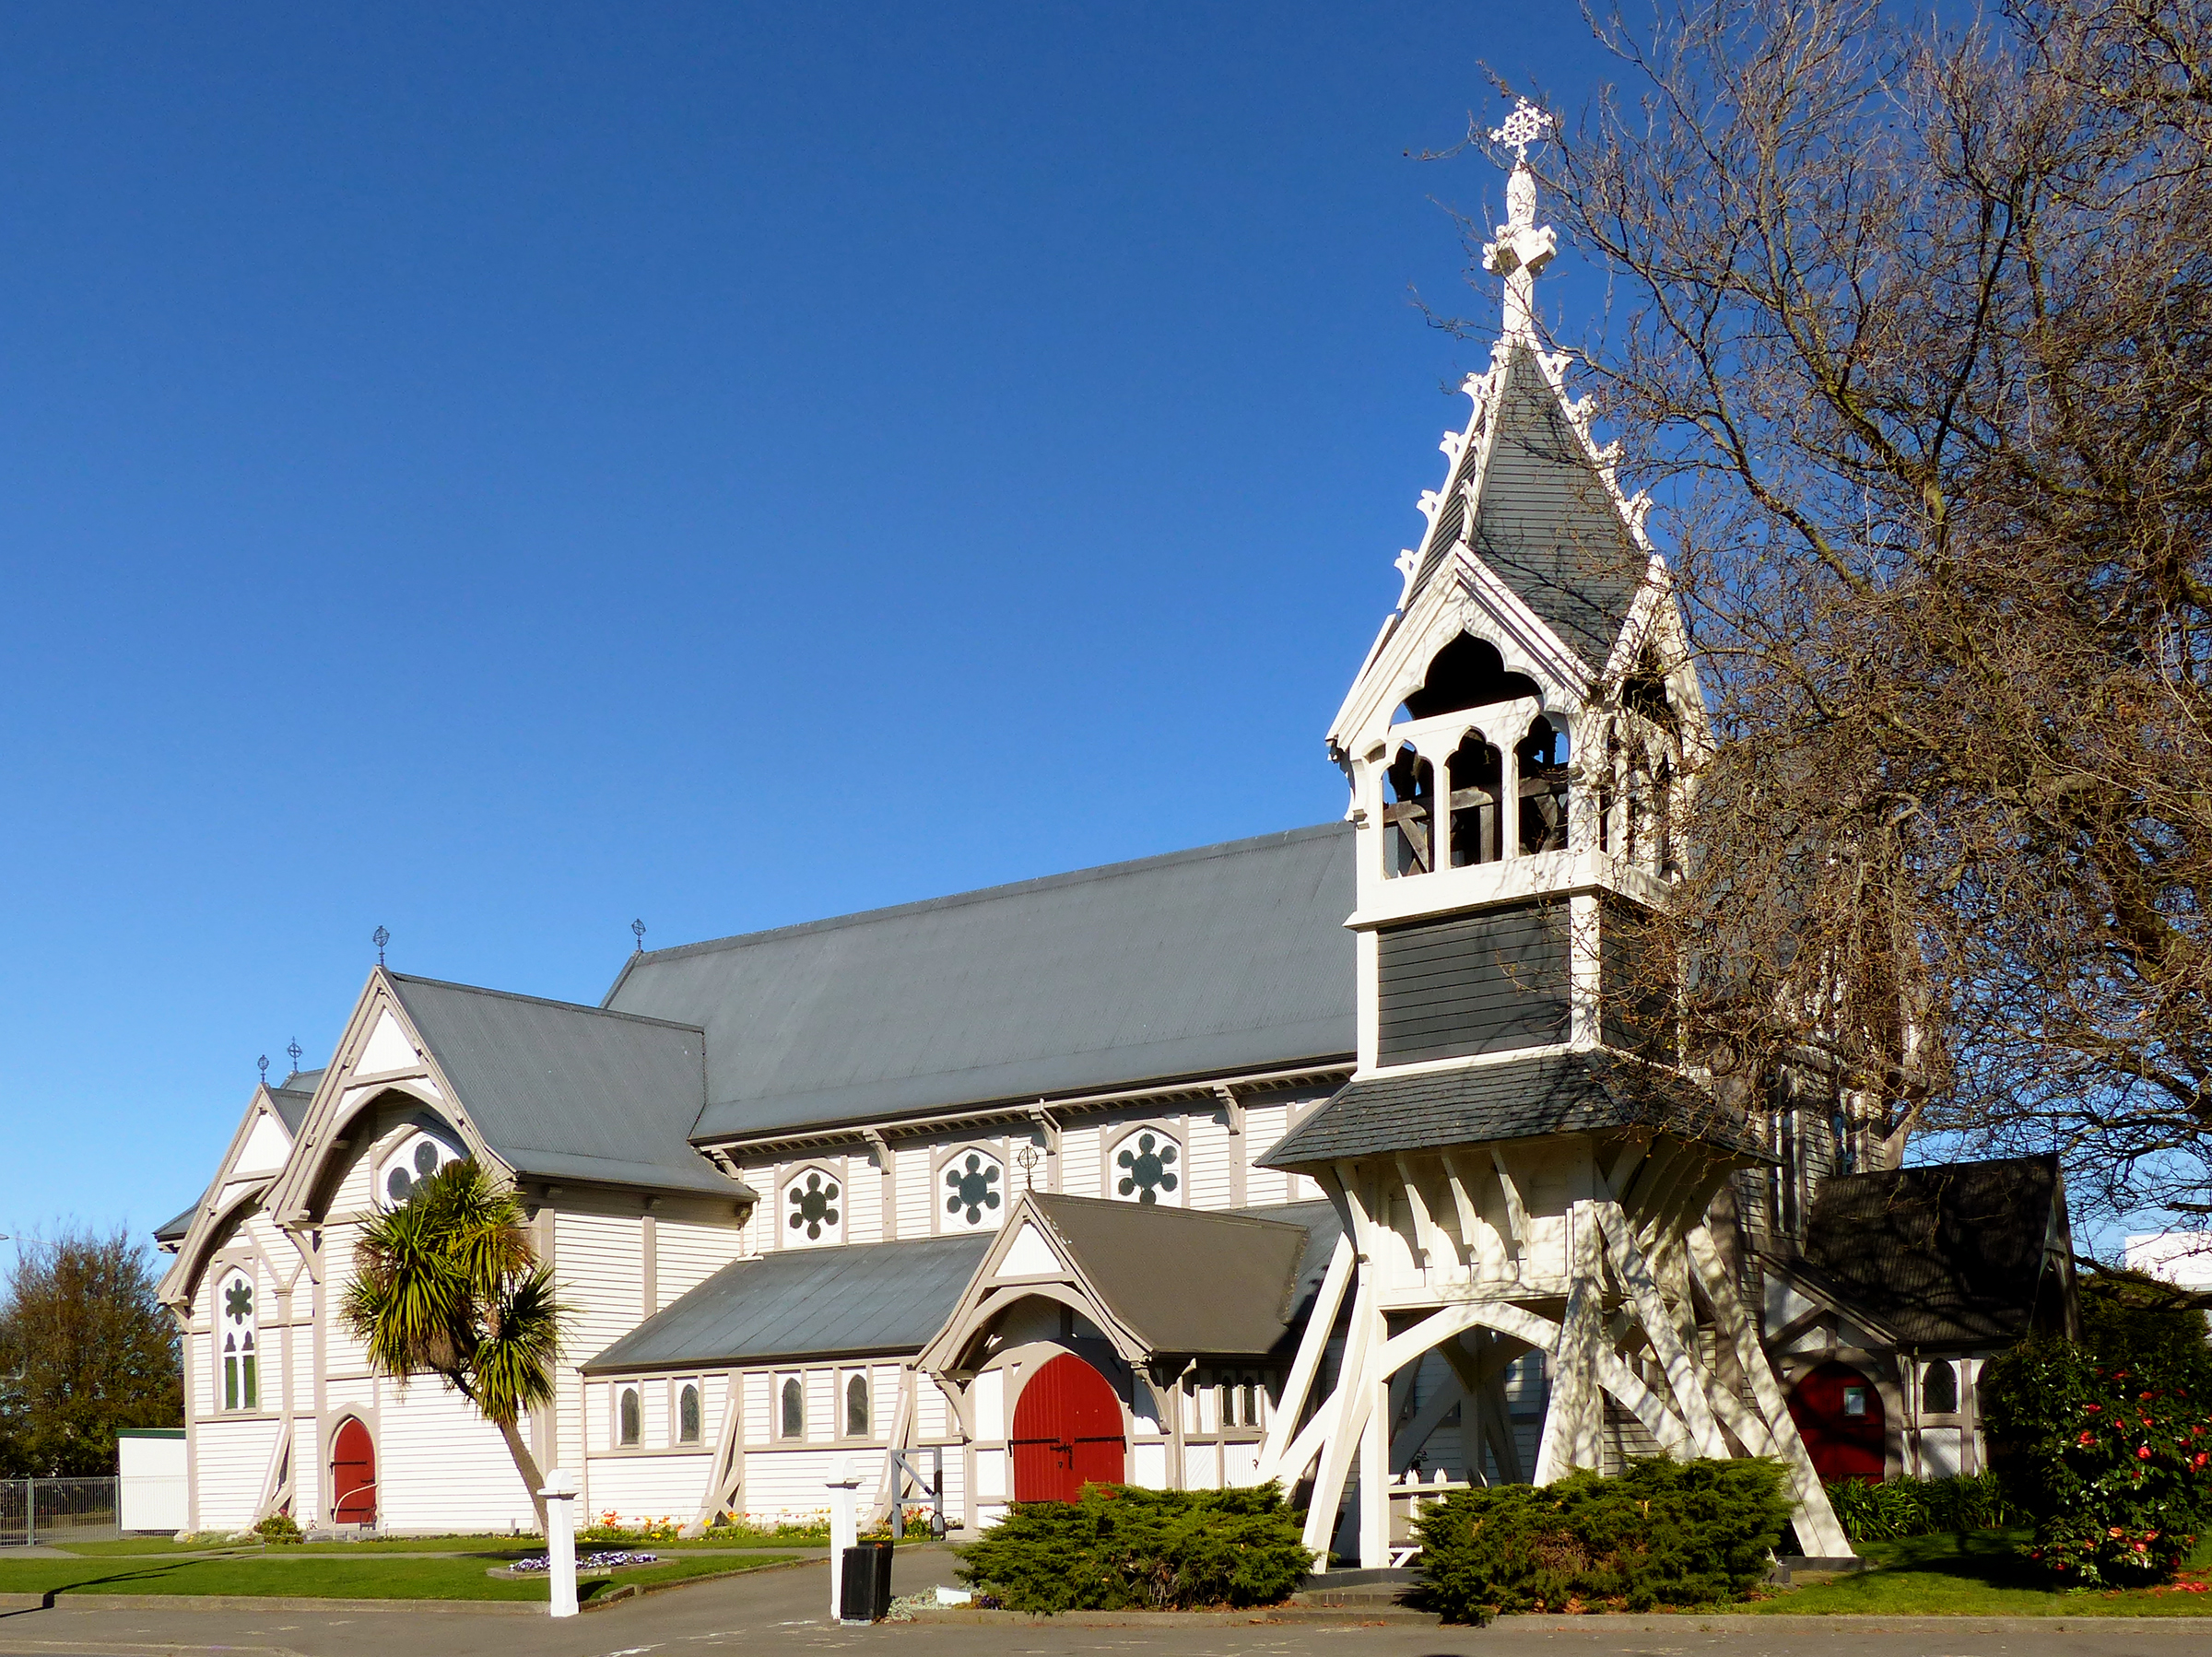
mansion, house, building, home, facade, church, chapel, place of worship, monastery, churches, estate, christchurch, holyplaces, placesofworship, religon, houseofworship, panasonicdmcfz200, residential area